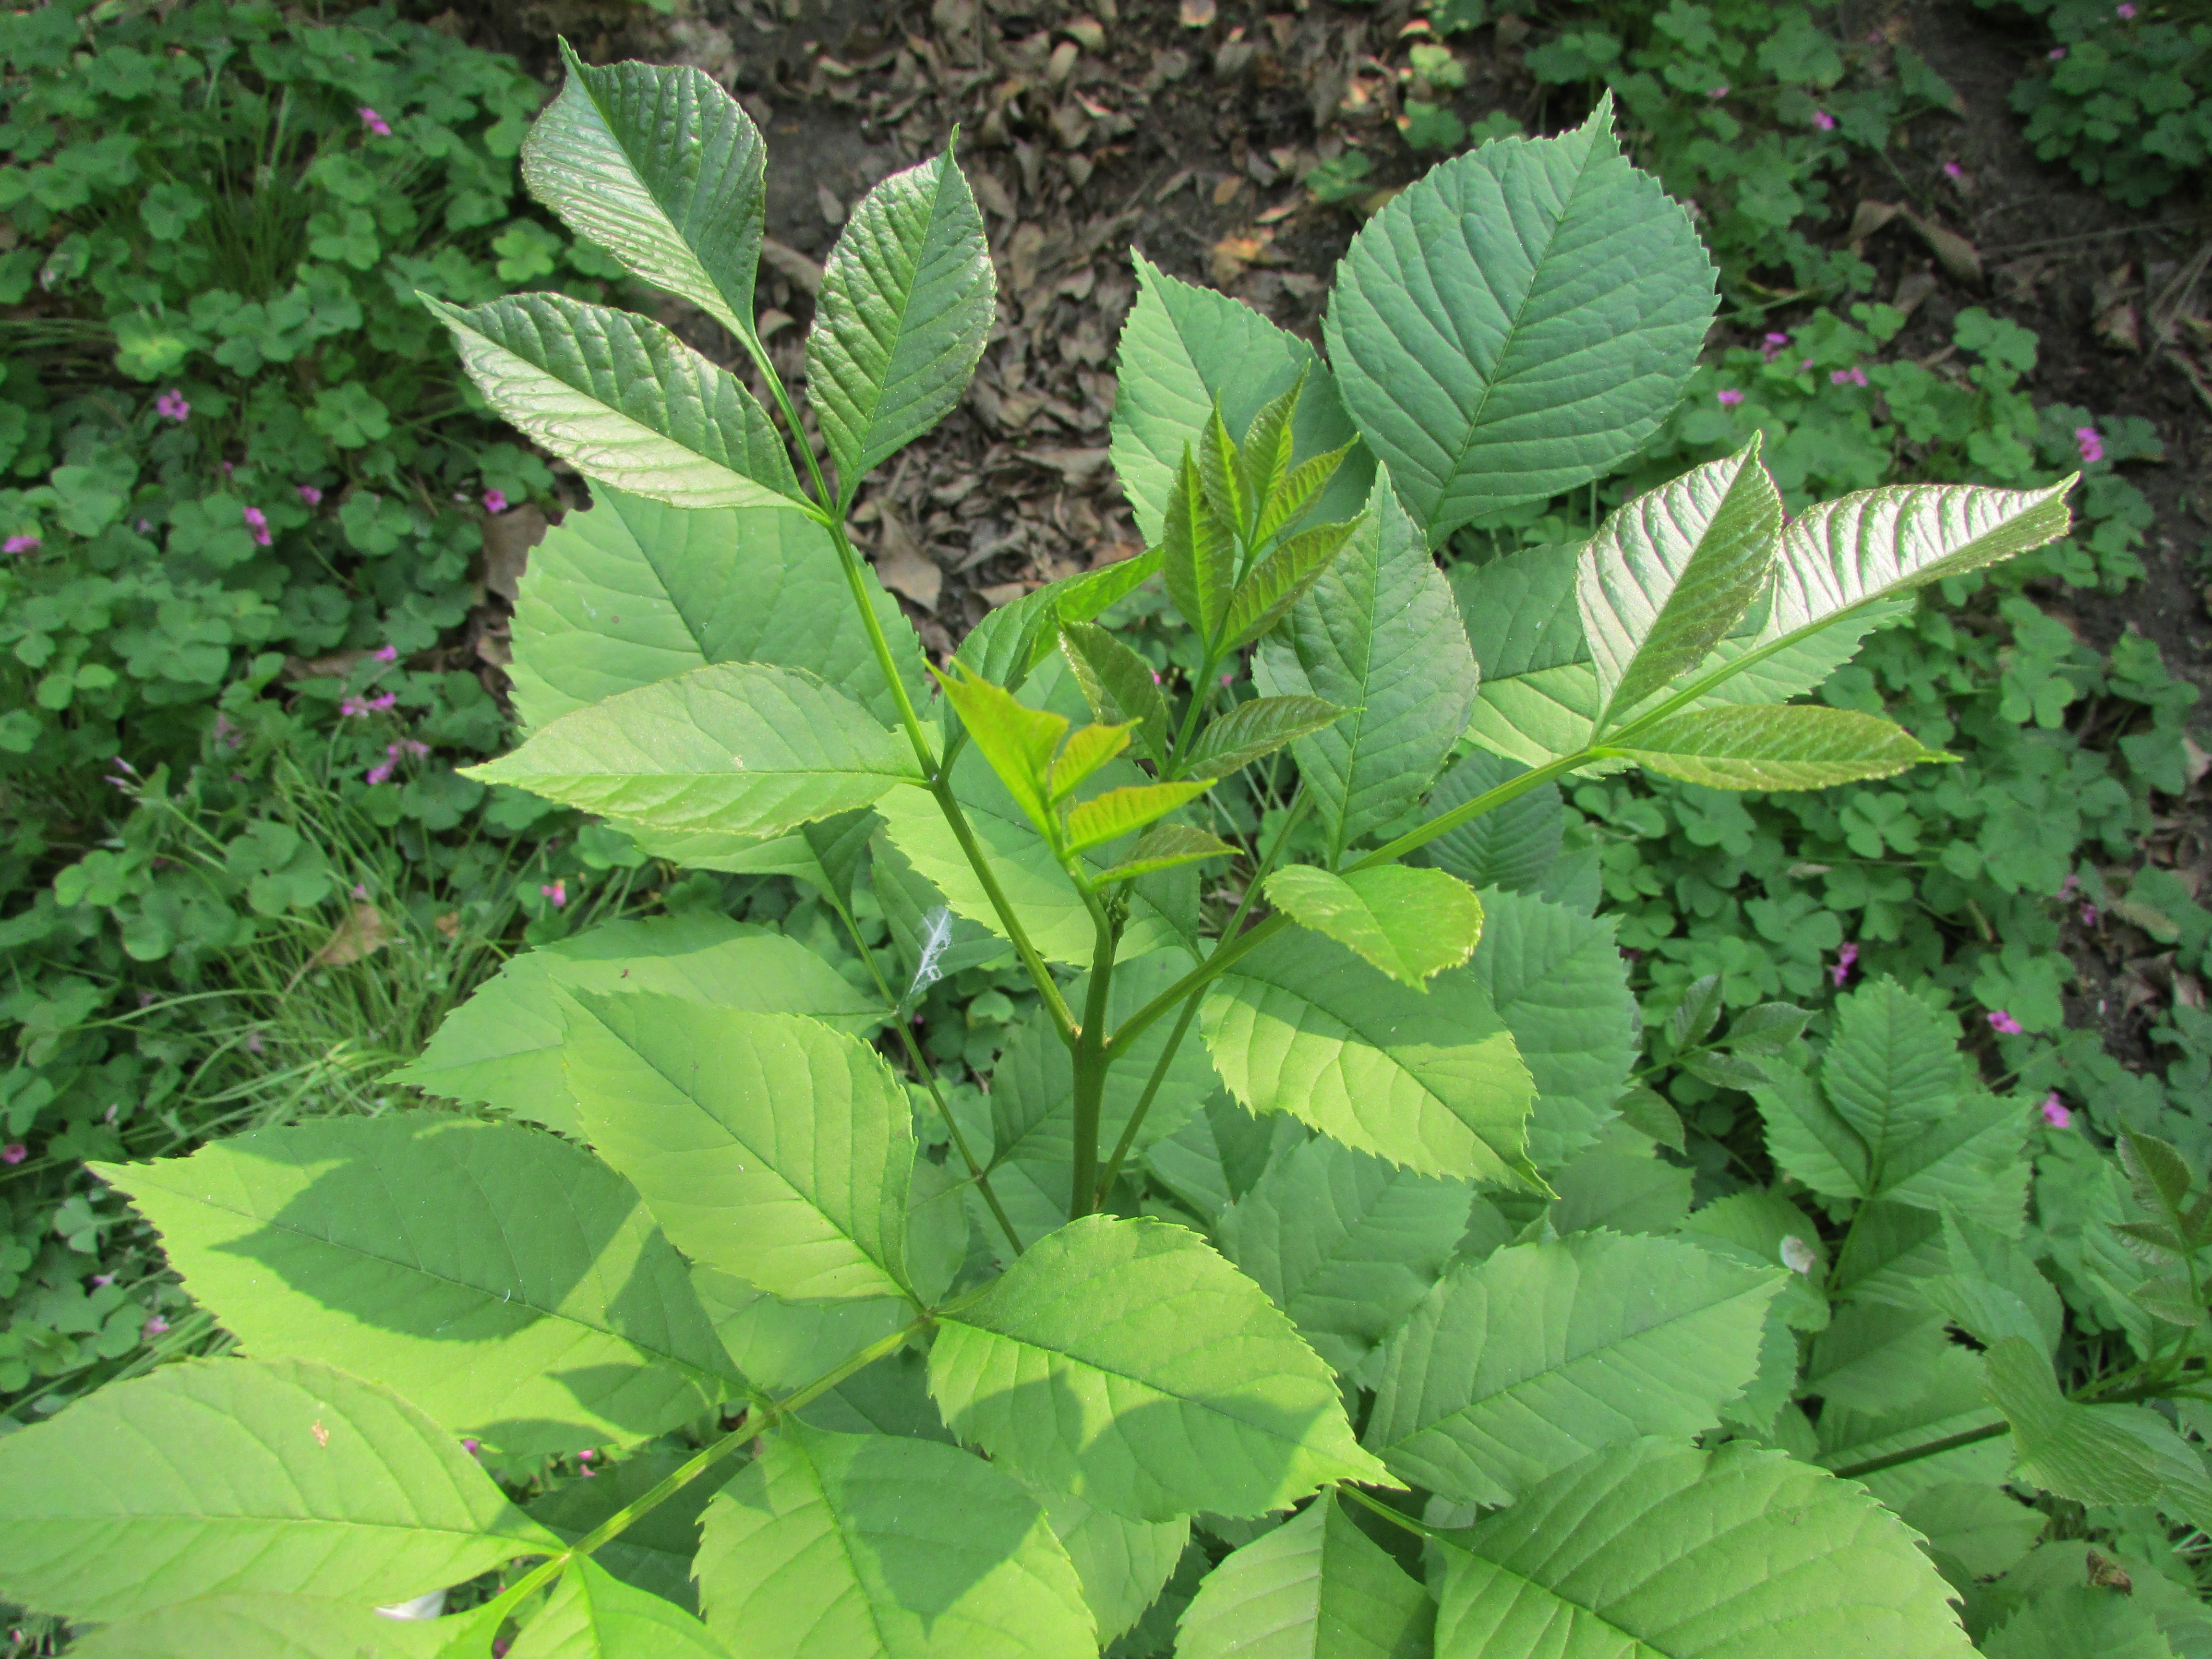
tree, plant, leaf, flower, summer, food, green, herb, produce, botany, flora, shrub, deciduous, the leaves, flowering plant, annual plant, land plant